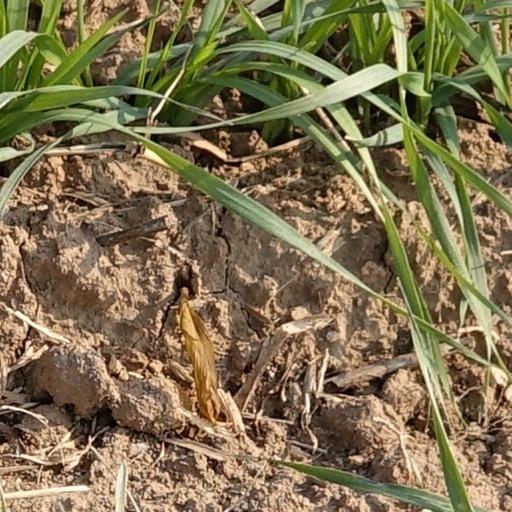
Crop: wheat